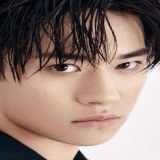
ca sĩ Dịch Dương Thiên Tỉ